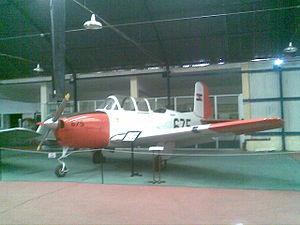
Le T-34 Mentor est un avion d'entraînement militaire américain, dérivé du Beechcraft Bonanza. Cet appareil a remplacé au début des années 1950 dans les écoles de l’USAF et de l’US Navy les nombreux biplaces d'entraînement de base datant de la Seconde Guerre mondiale. Des versions turbopropulsées, disposant de capacités tactiques, étaient toujours en service dans un certain nombre de pays en 2013 et au Japon Fuji Heavy Industries a relancé en 2000 la production d’un modèle modernisé. Les T-34C argentins ont participé aux opérations aériennes durant la guerre des Malouines.